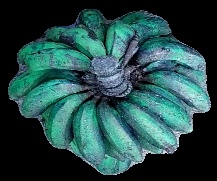
Variety: rasbale
Grade: grade3